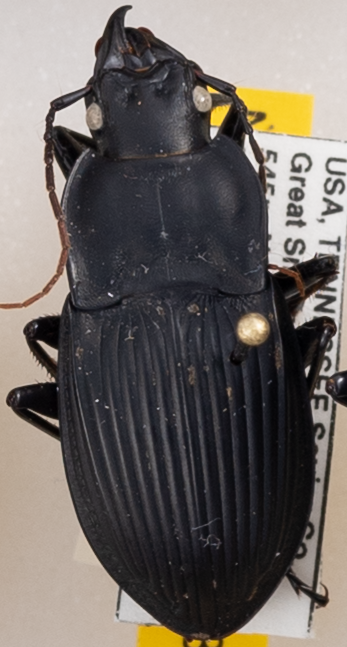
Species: Dicaelus dilatatus
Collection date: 2019-06-25
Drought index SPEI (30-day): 0.13
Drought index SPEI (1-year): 2.09
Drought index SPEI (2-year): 2.09